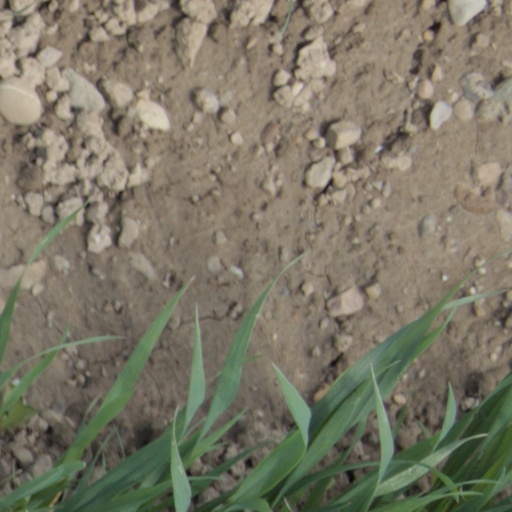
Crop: wheat